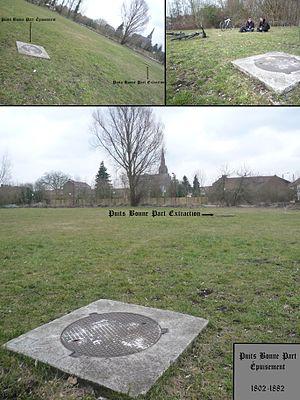
Puits Bonne Part Épuisement, Compagnie des mines d'Anzin, Fresnes-sur-Escaut, Nord, Nord-Pas-de-Calais, France.
La Compagnie des mines d'Anzin est une ancienne compagnie minière. Elle se distingue par son rôle dans l'histoire économique pour avoir lancé l'exploitation du charbon dans le nord de la France et avoir ainsi été l'une des premières grandes sociétés industrielles françaises. Elle a été créée à Anzin le 19 novembre 1757 par le vicomte Jacques Désandrouin. Les signatures officialisant sa création ont été faites dans le château de l'Hermitage à Condé-sur-l'Escaut, propriété d'Emmanuel de Croÿ-Solre à l'époque. Elle a exploité ses mines pendant près de deux siècles, jusqu'à la nationalisation des mines.